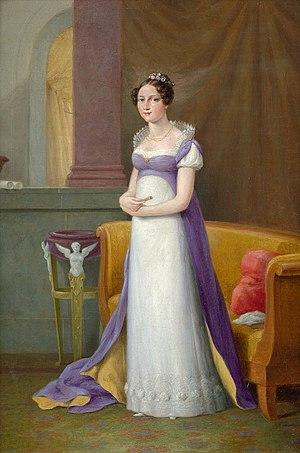
La princesse Marie-Wilhelmine de Hesse-Cassel est une princesse allemande.